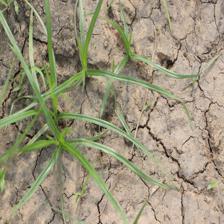
Label: Grass